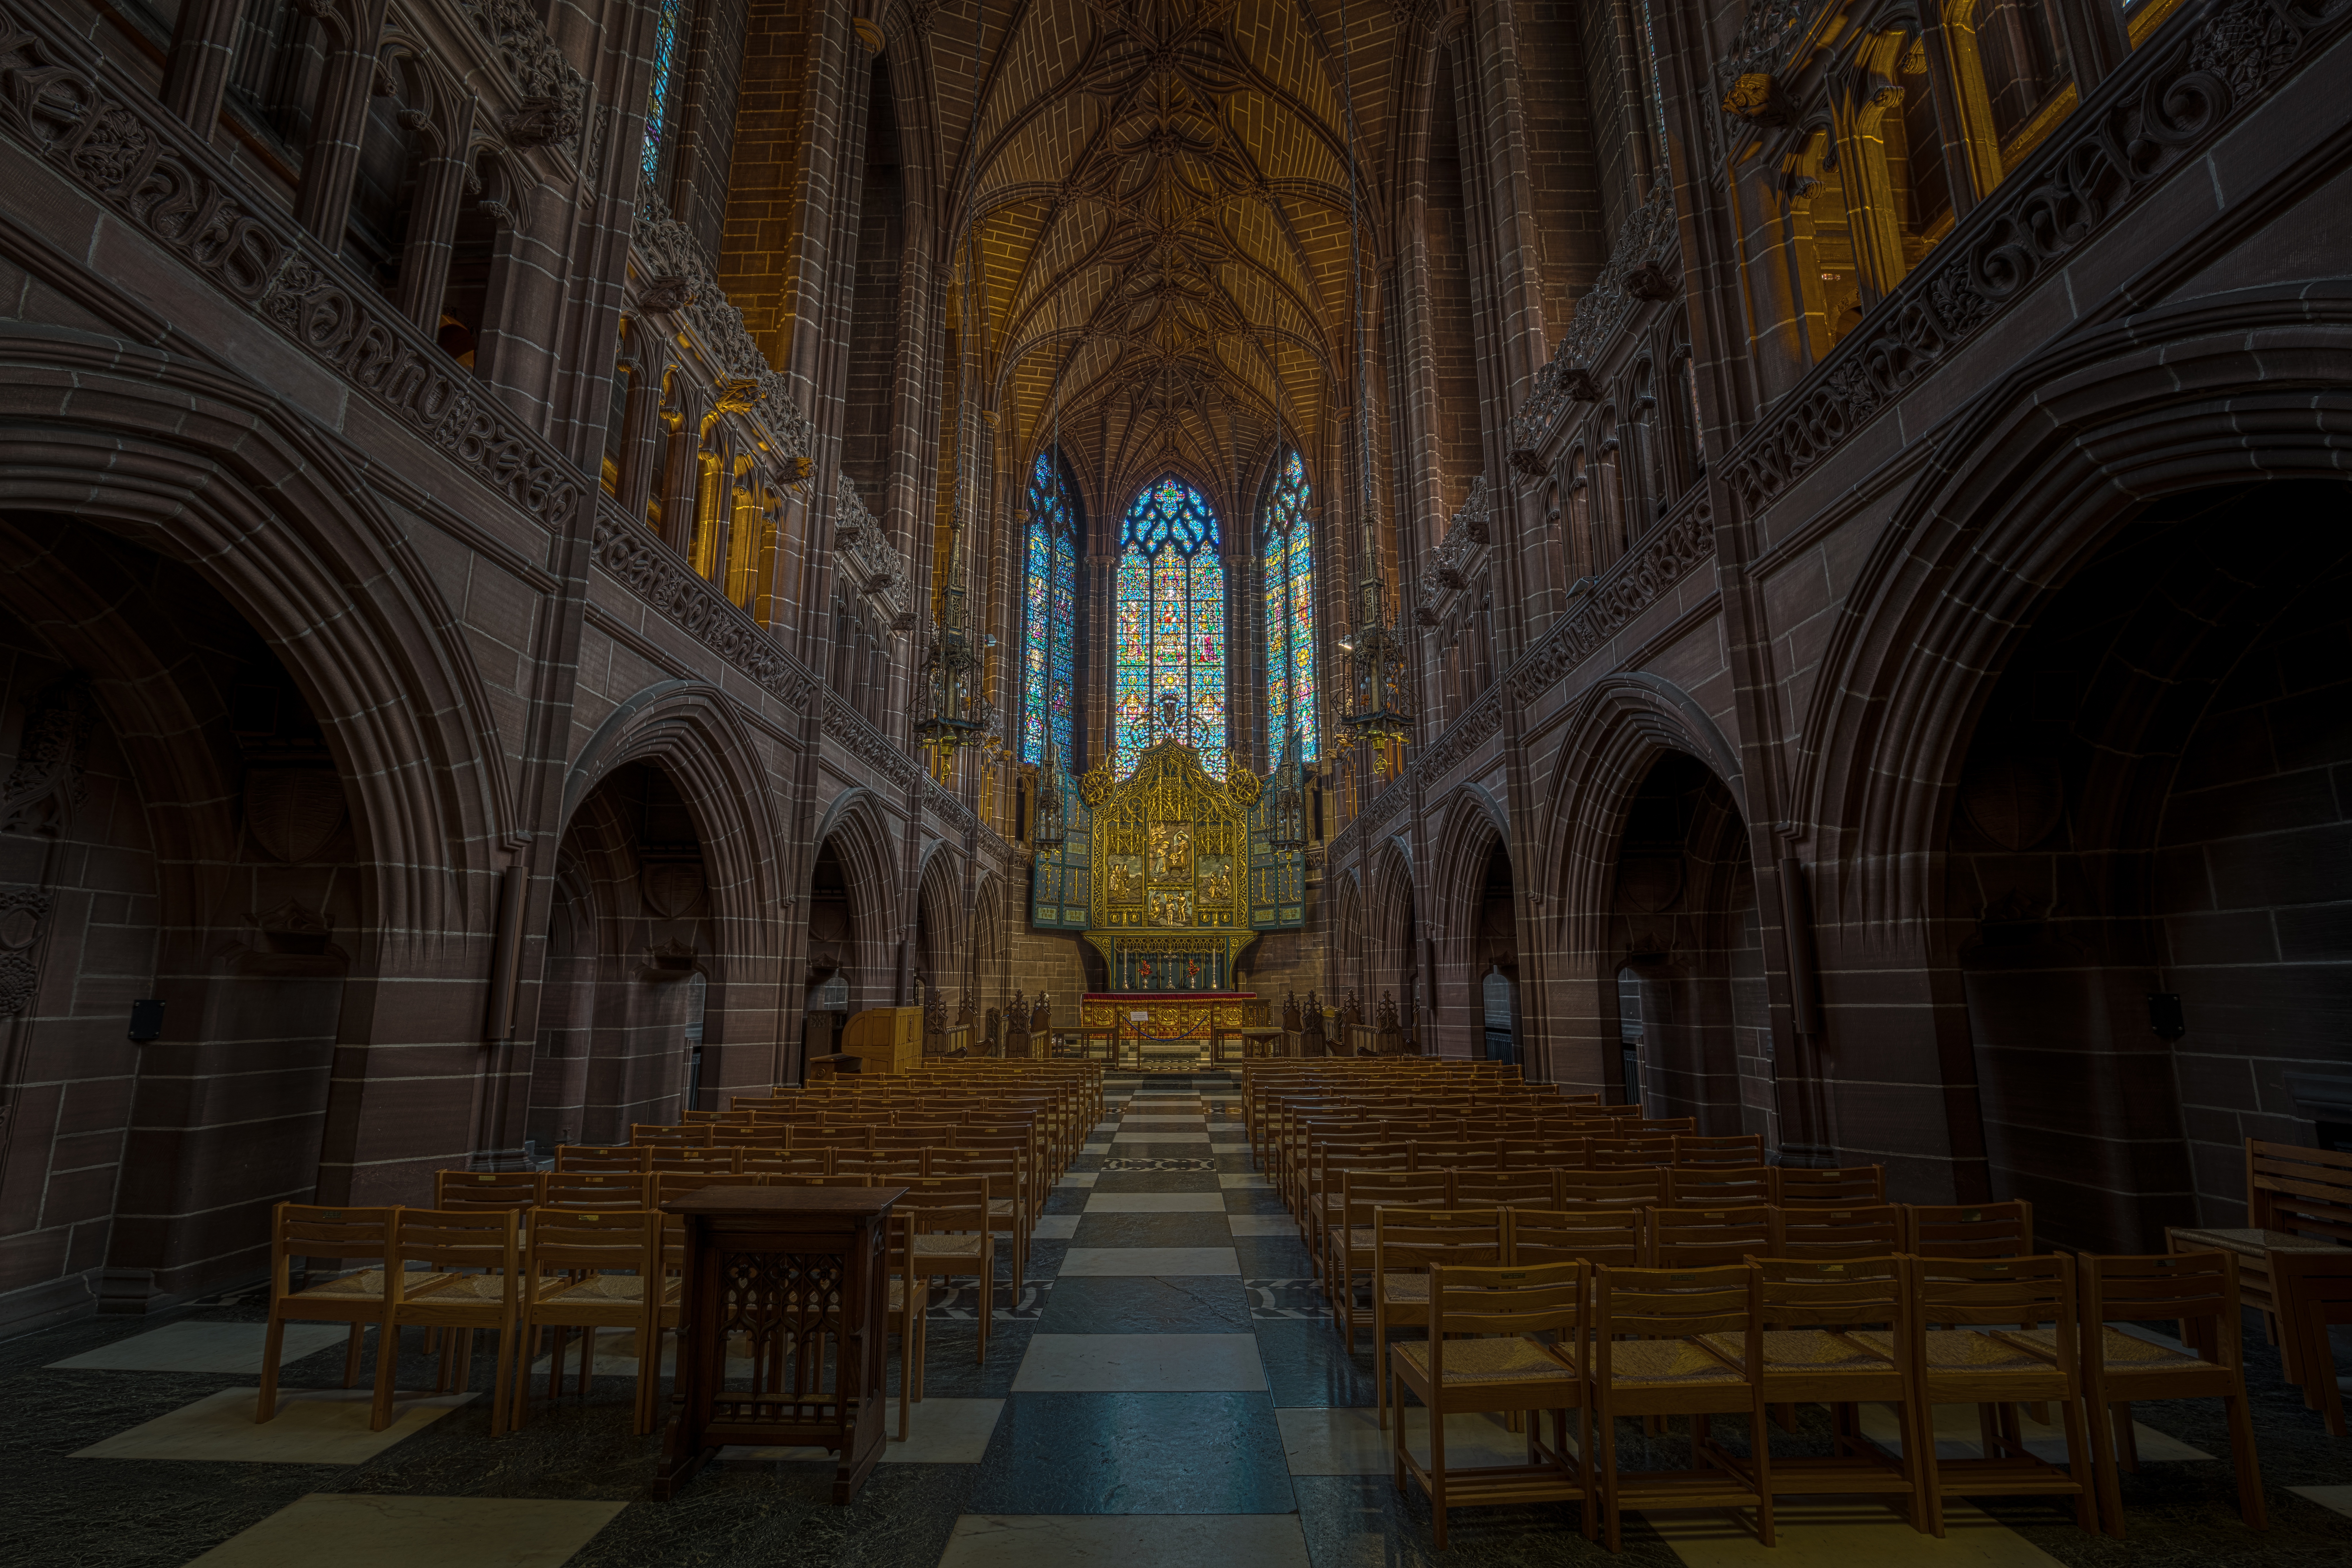
architecture, building, church, cathedral, chapel, place of worship, monastery, symmetry, beautiful, abbey, basilica, gothic architecture